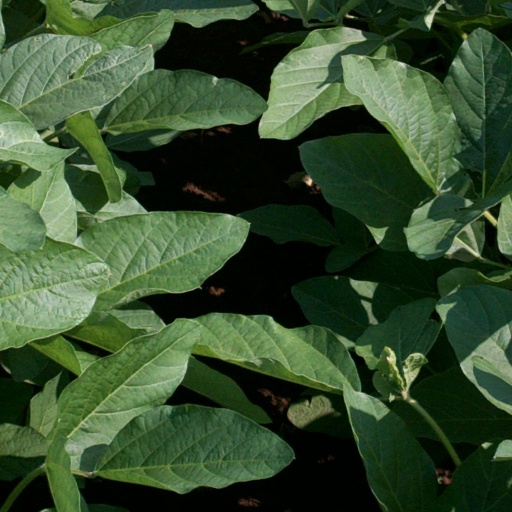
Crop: soybean